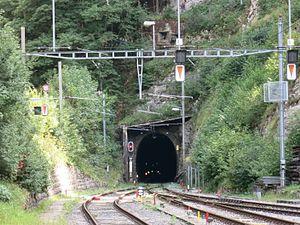
Le tunnel du Weissenstein est un tunnel ferroviaire franchissant la montagne homonyme jurassienne dans le canton de Soleure en Suisse. Construit entre 1903 et 1908, il mesure 3,7 km de long.